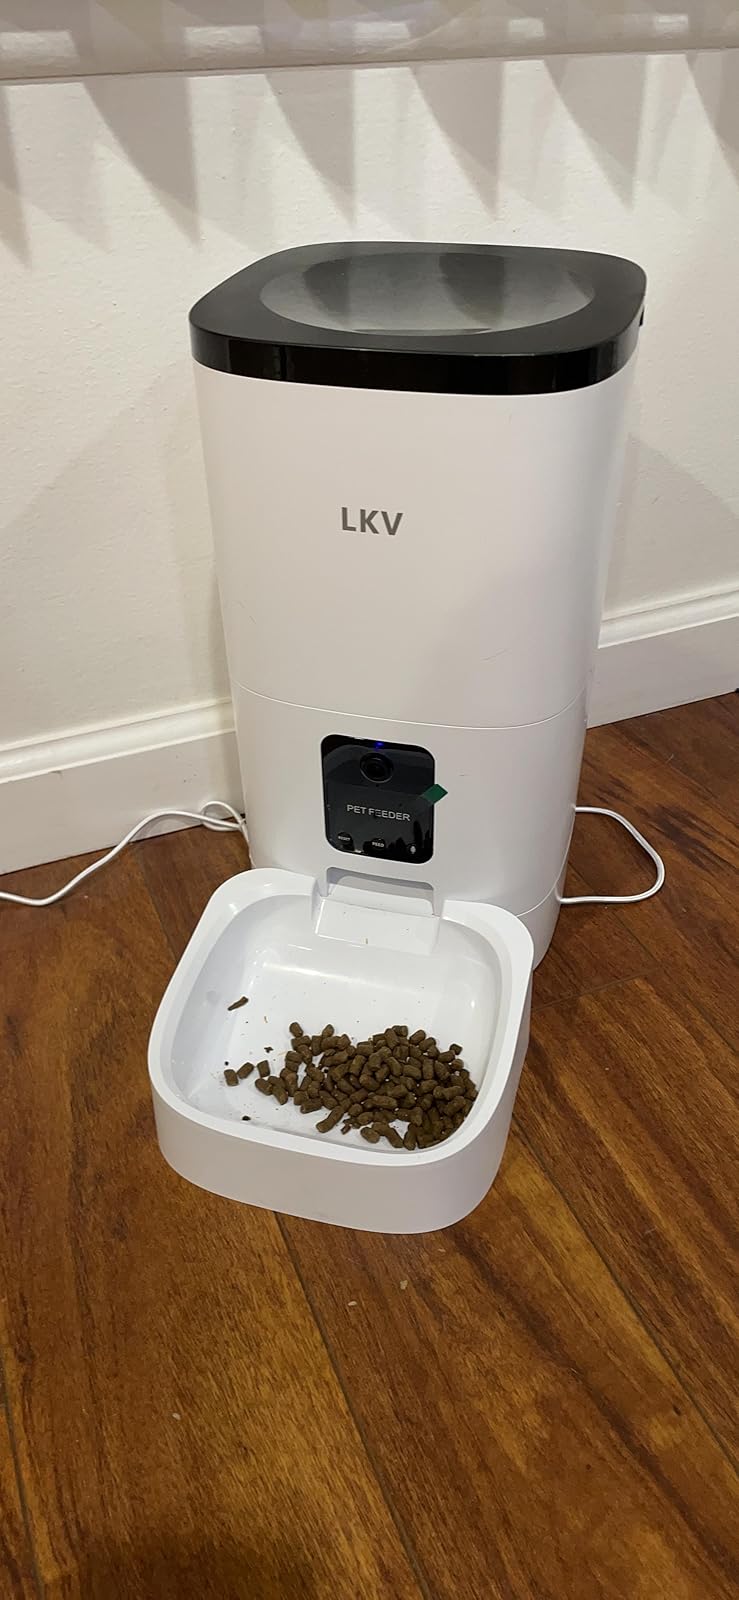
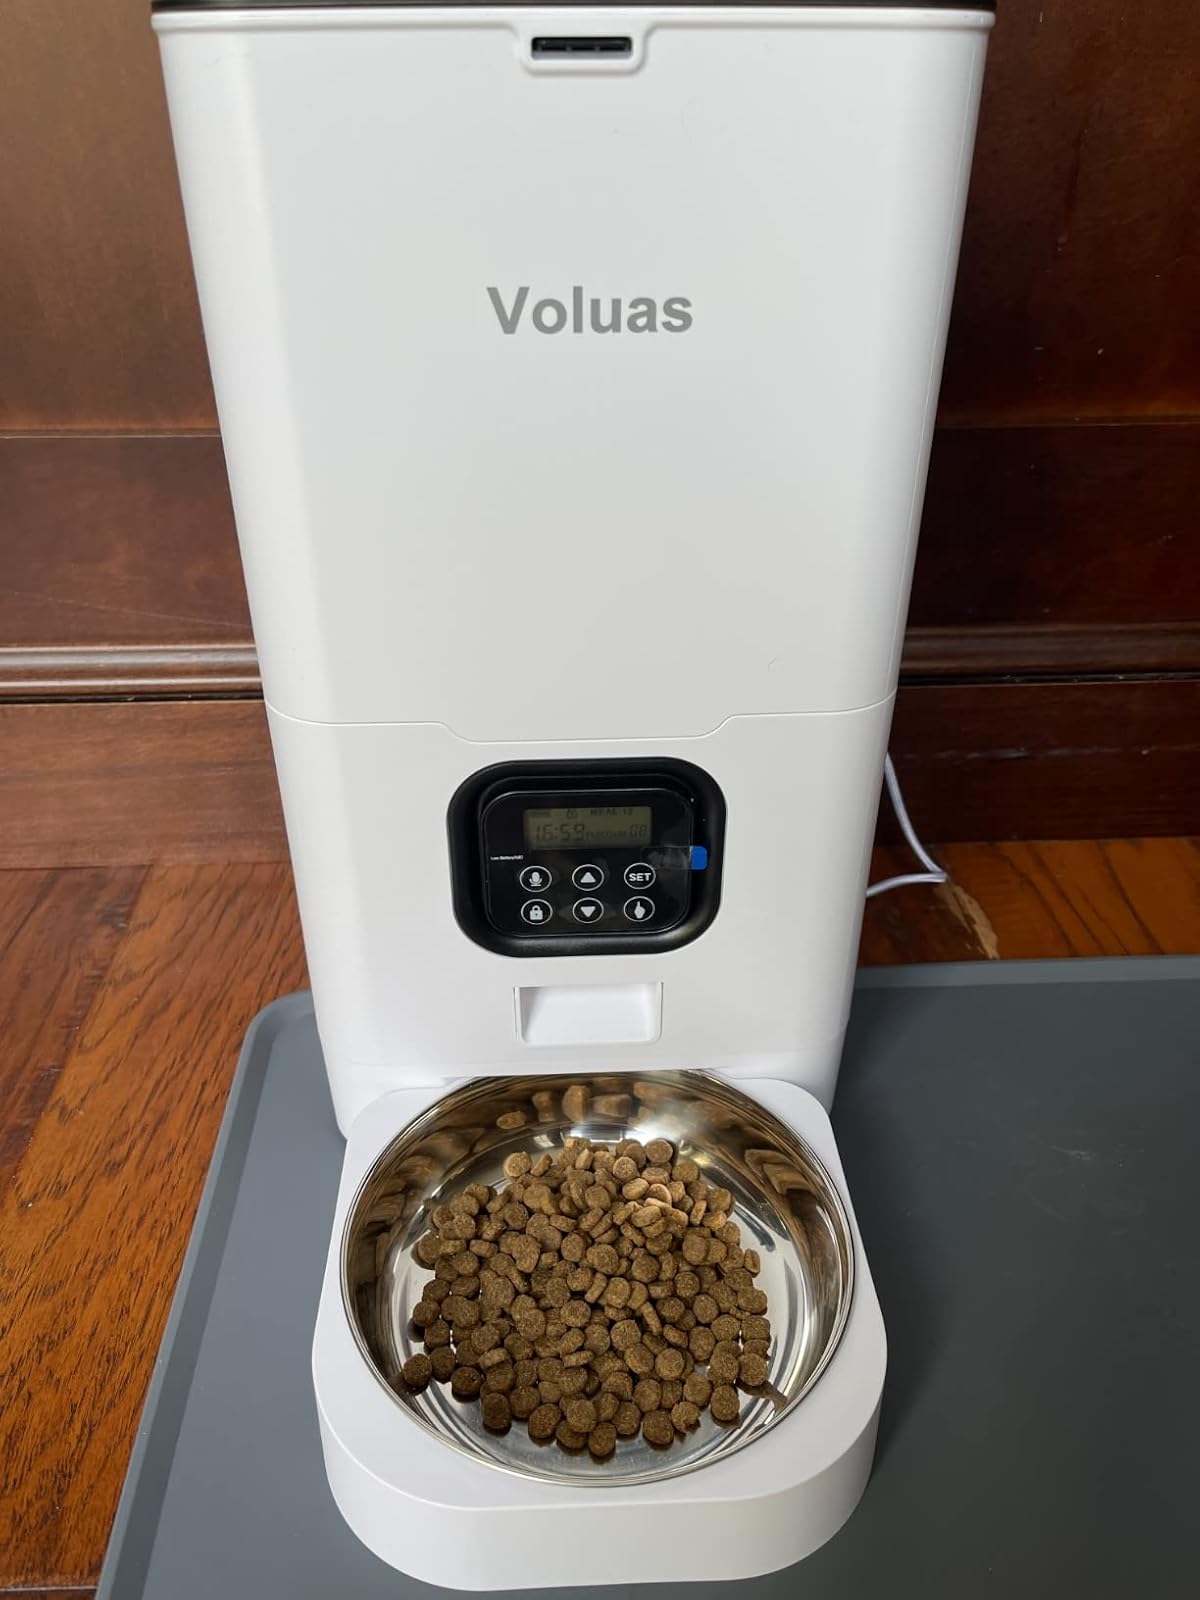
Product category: items_feeder
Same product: no